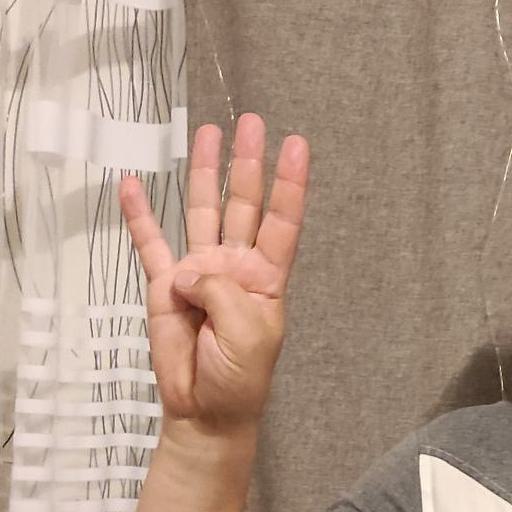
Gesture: four